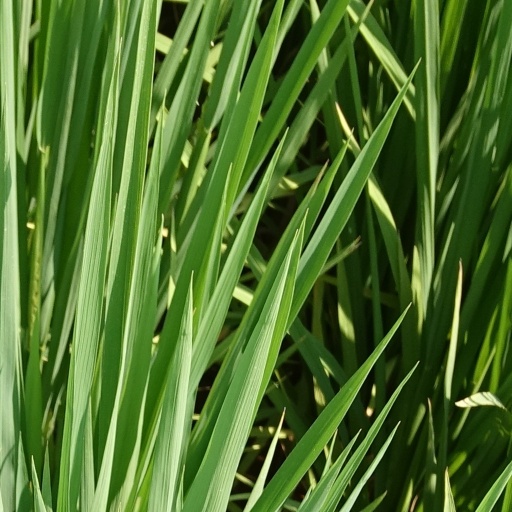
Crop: rice